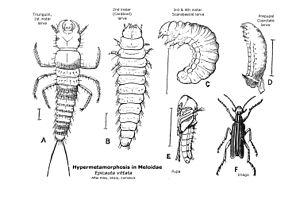
Les Meloidae forment une famille d'insectes appartenant à l'ordre des coléoptères. Dans le monde, cette famille compte environ 2,500 espèces divisées en 120 genres. Les adultes fréquentent les fleurs et se nourrissent de pollen. Les larves sont prédatrices d'autres insectes. Certaines espèces de méloé pratiquent l'autohémorrhée, un rejet par la bouche et par les articulations des pattes d'un liquide coloré composé de cantharidine. Une substance chimique très toxique pour les vertébrés.